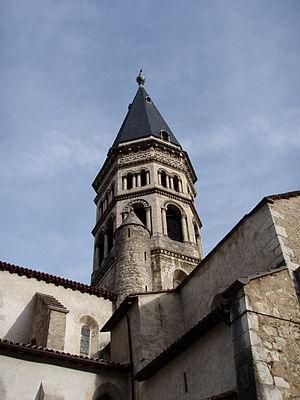
L'église Saint-Michel est une église catholique située à Nantua, dans le département de l'Ain, en France. L'église est le dernier vestige de ce qui fut à l'origine une abbaye bénédictine construite vers 671, devenue simple prieuré en 1100. Cette église longuement controversée peut aussi s'apparenter à un style gothique.
Nantua est une commune française située dans le département de l'Ain, en région Auvergne-Rhône-Alpes. Elle est une sous-préfecture de l'Ain.